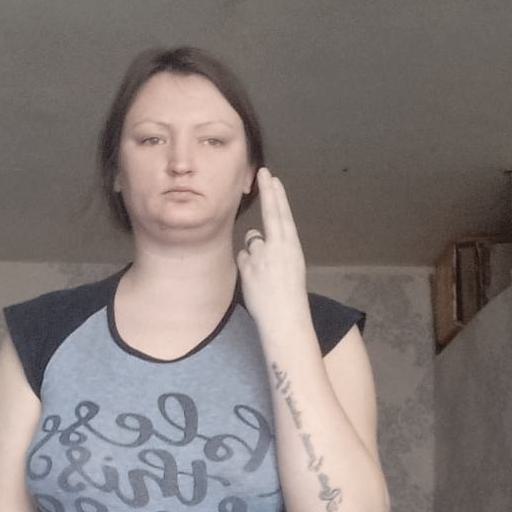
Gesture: two_up_inverted